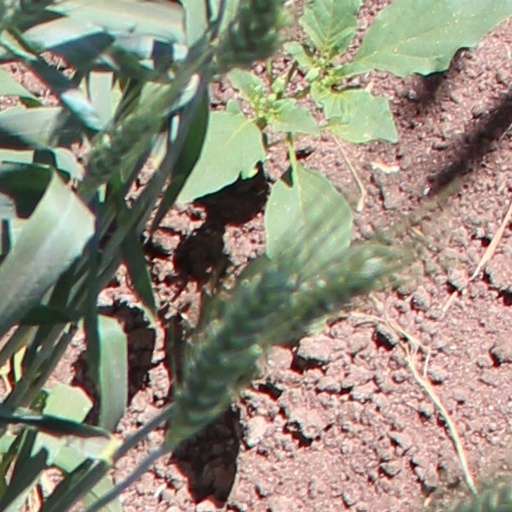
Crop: wheat